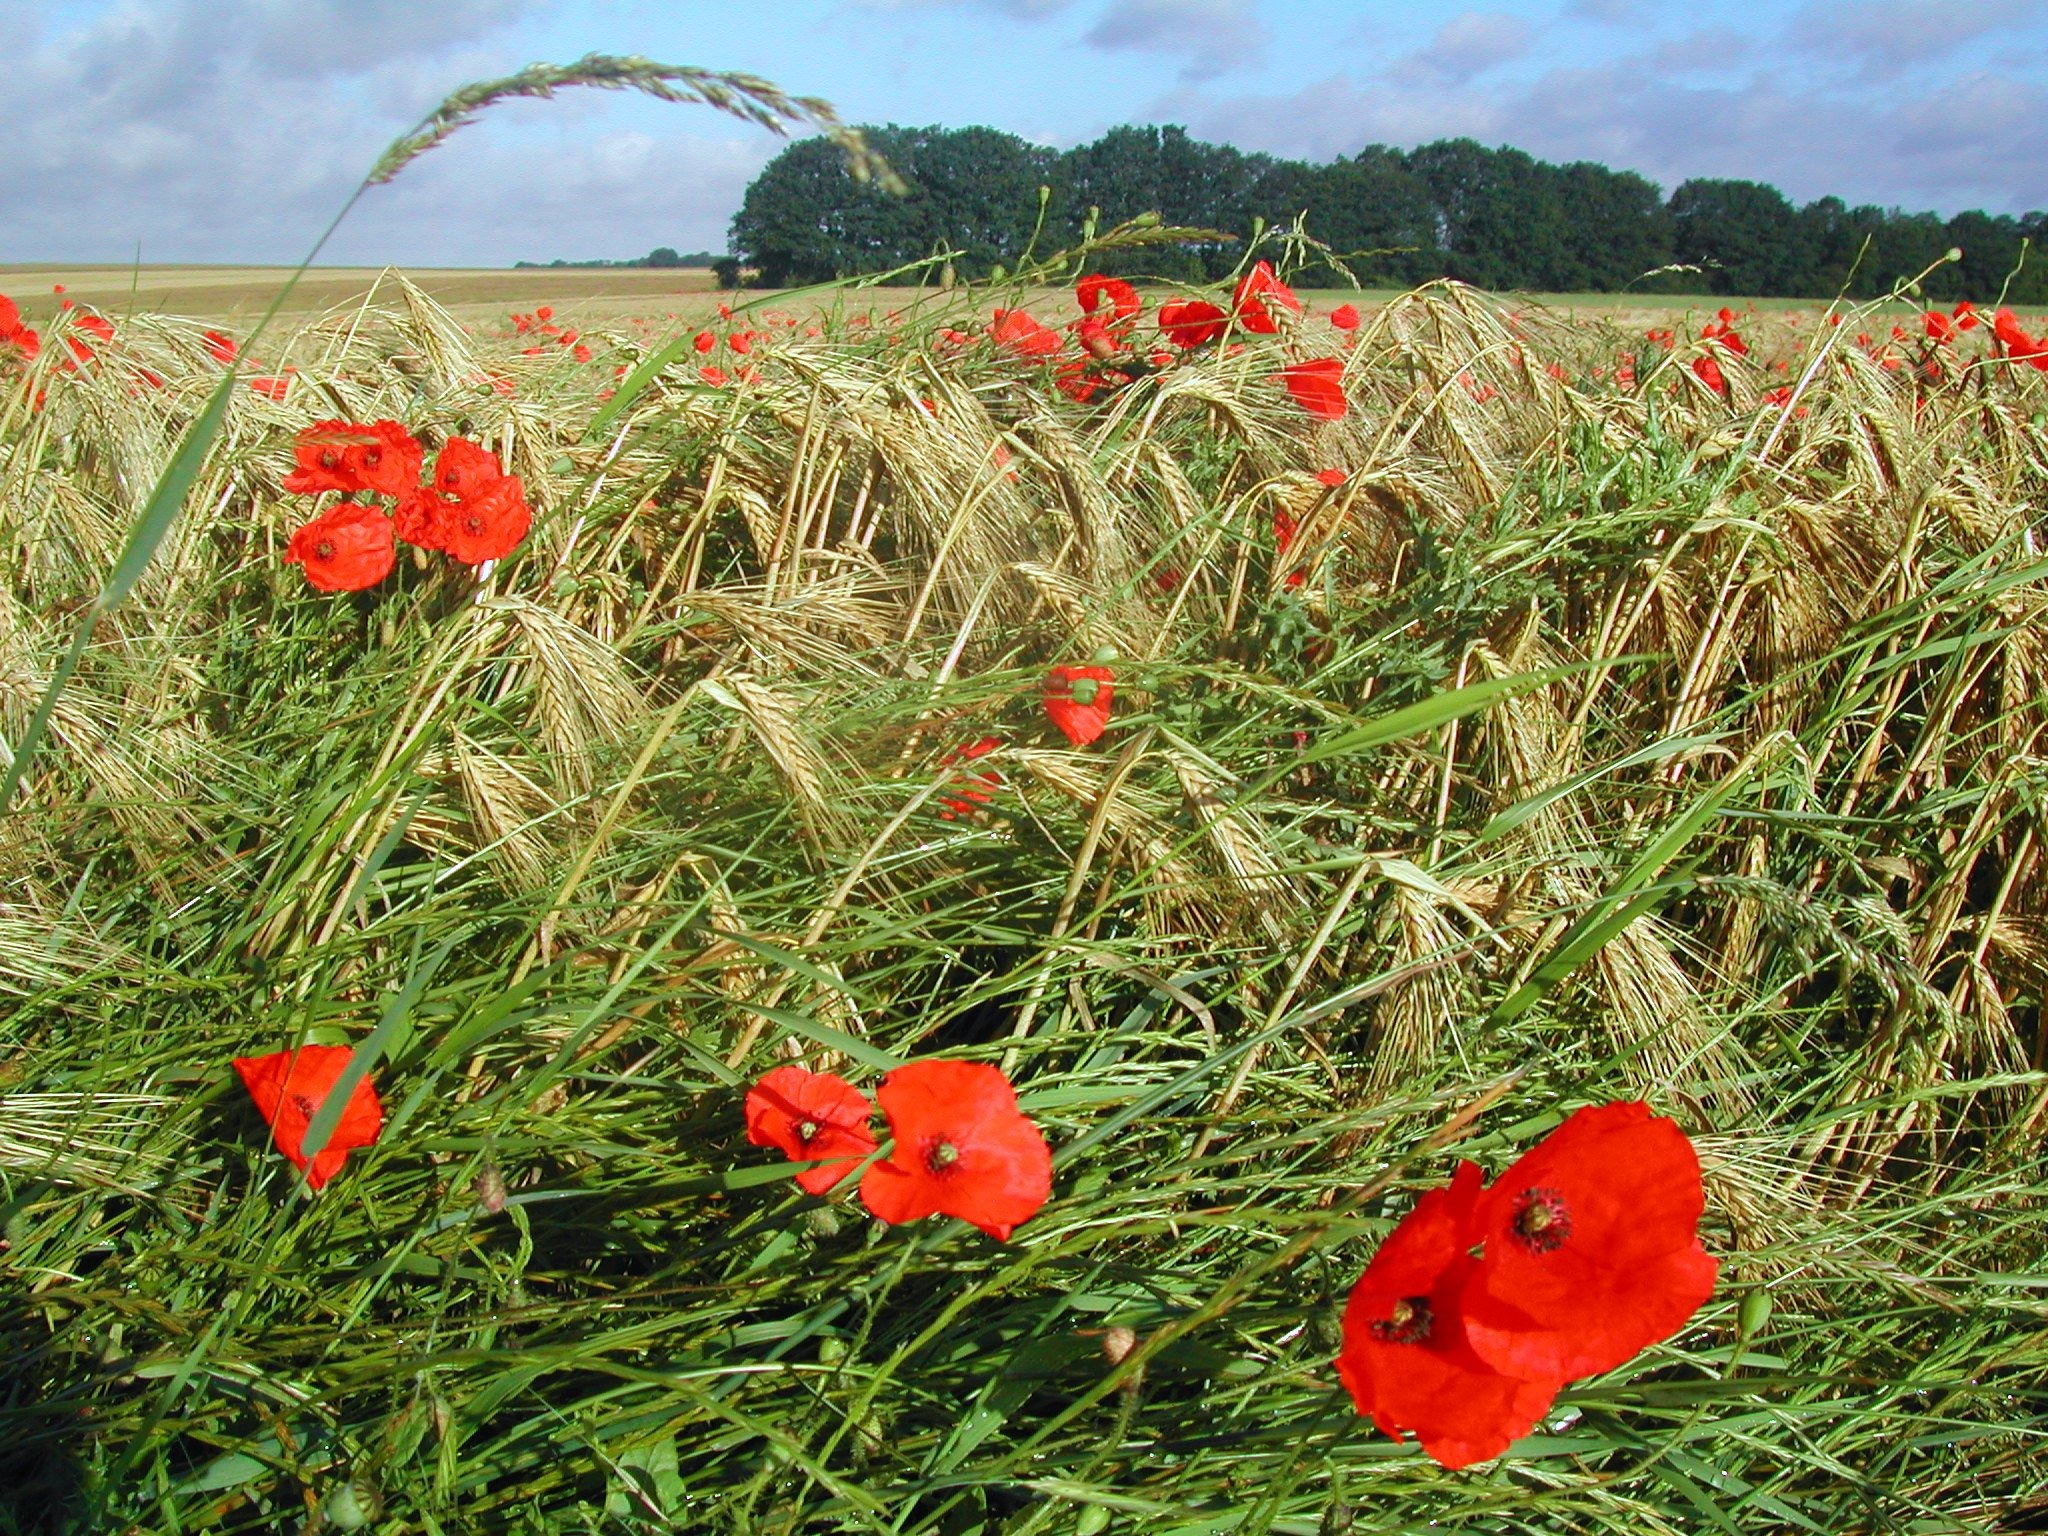
landscape, nature, grass, plant, field, meadow, wheat, prairie, flower, rural, spring, green, red, agriculture, flora, wildflower, grassland, cereals, poppy, coquelicot, flowering plant, natural environment, grass family, land plant, poppy family